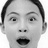
Emotion: surprise